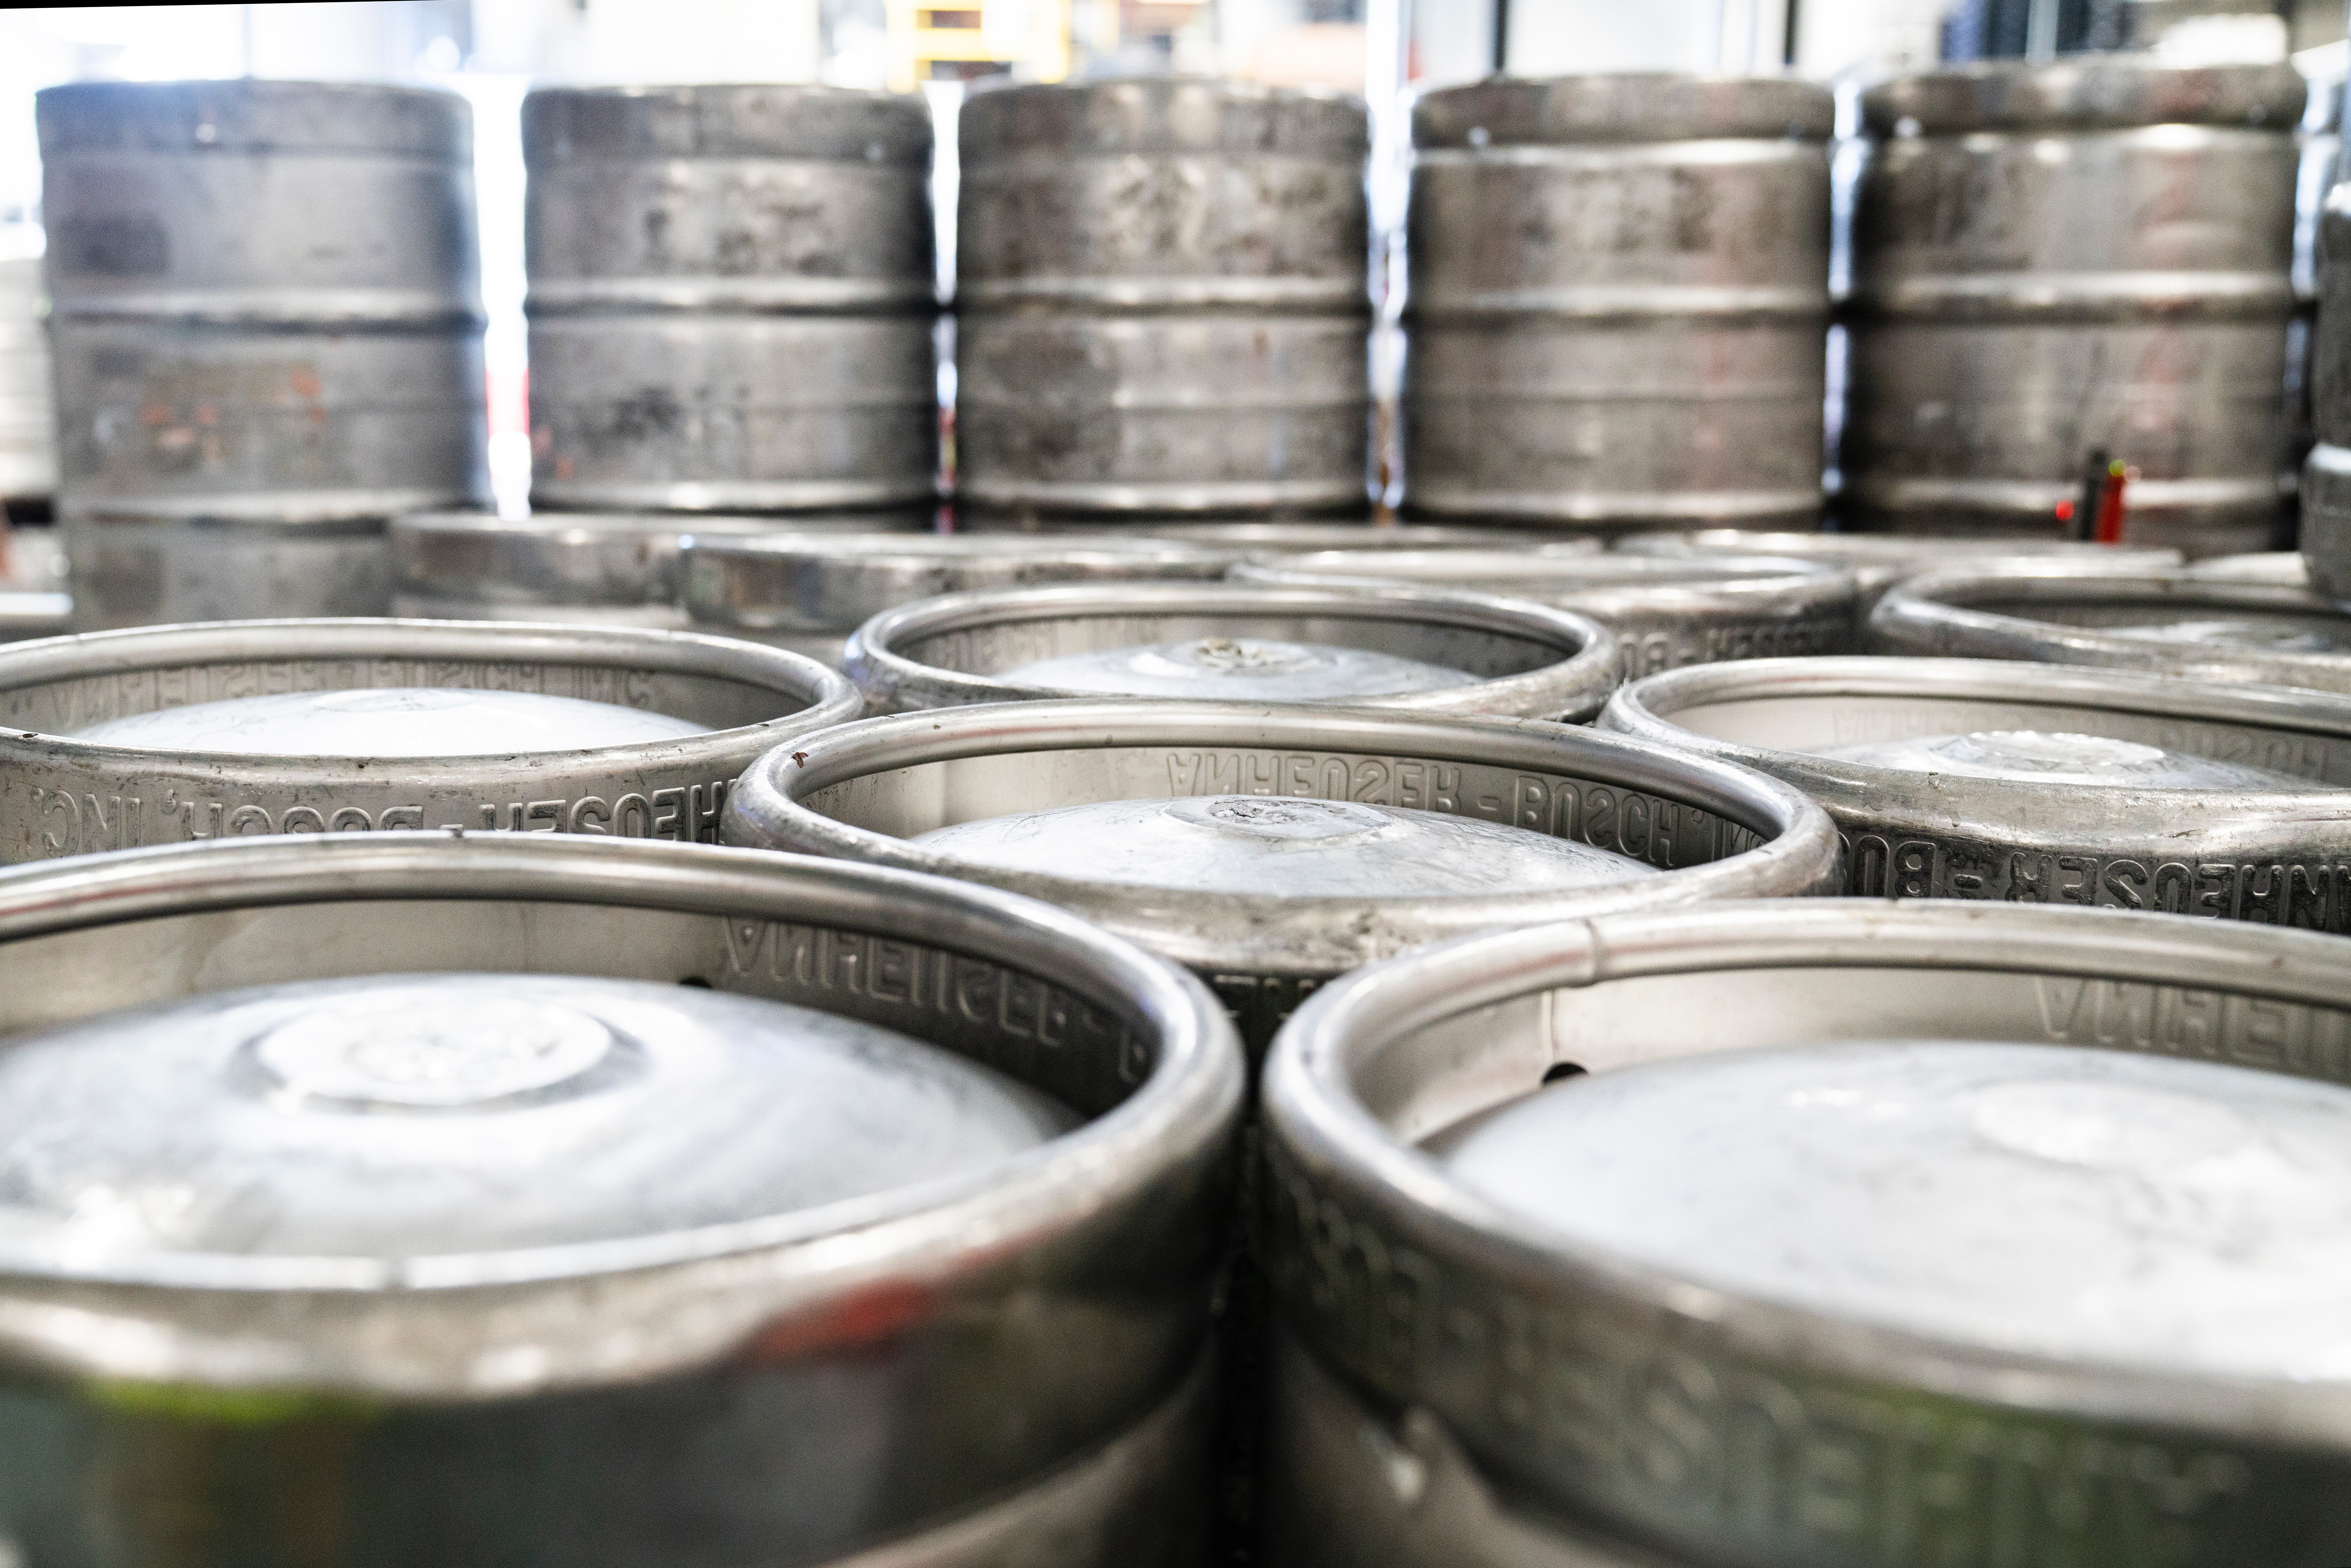
product, tin can, aluminum can, keg, food storage, metal, tableware, canning, home accessories, drinkware